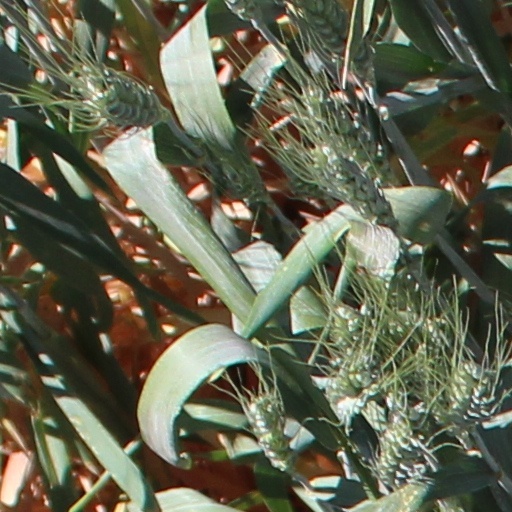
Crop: wheat